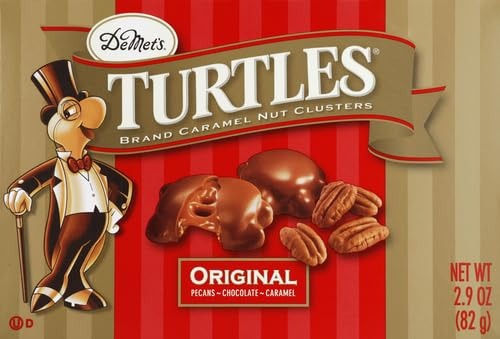
Item Name: DeMet's Turtles Brand Caramel Nut Clusters 2.9 Ozs, 2 Packs
Bullet Point: Succulent Caramel Nut Clusters
Product Description: This DeMet's Turtles Brand Caramel Nut Clusters is succulent to the taste and will melt in your mouth. 2-Packs DeMet's Turtles Brand Caramel Nut Clusters. Original pecans, chocolate, caramel. Made on equipment that also processes other tree nuts and peanuts
Value: 5.8
Unit: Ounce

Price: 15.99